JAC Yiwei 3

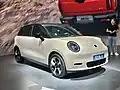

The JAC Yiwei 3, also known as the EV3 or E30X depending on the market, is a 5-door hatchback city car produced by JAC Motors that was unveiled in April 2023, and has been produced since June 2023. It is the first vehicle to be sold under the Yiwei sub-brand.